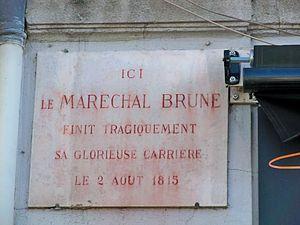
Plaque concernant le décès du Maréchal Brune à Avignon
Guillaume Marie-Anne Brune, né le 13 mars 1763 à Brive-la-Gaillarde et mort assassiné le 2 août 1815 à Avignon, est un maréchal d'Empire. Tenu à l'écart des hautes fonctions administratives et militaires par Napoléon Iᵉʳ en raison de son républicanisme, il commande néanmoins les armées du camp de Boulogne en 1805, et est fait gouverneur des villes hanséatiques en 1806, puis pair de France et comte de l'Empire en 1815.